Pietro Montana

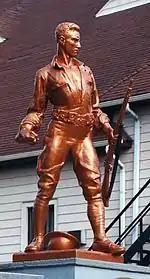
"Fighting Doughboy" (1926), Wanaque, New Jersey.

He was born in Alcamo, Sicily, the third of six children of Ignazio and Marianna Montana. The family emigrated to the United States in 1904, and settled in Brooklyn, New York City. As a teen, he apprenticed under a photographer, then started his own photography studio in the family home. He attended night classes for six years at the School of Art, Cooper Union, studying under George Thomas Brewster and graduating in 1915. He also studied at the Mechanics Institute.